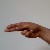
The image shows a hand gesture representing the letter 'H' in Indian Sign Language.